Allegiant Stadium

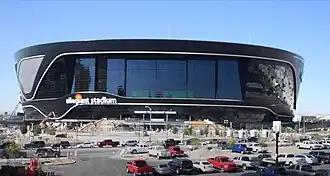
The large sliding windows facing the Las Vegas Strip. Note the Al Davis torch behind the windows.

For Allegiant Stadium, Raiders owner Mark Davis retained the same architecture firm, MANICA Architecture, that had designed the previously proposed Carson Stadium near Los Angeles. Davis retained much of the look from the Carson stadium because he "fell in love with the overall design of it".